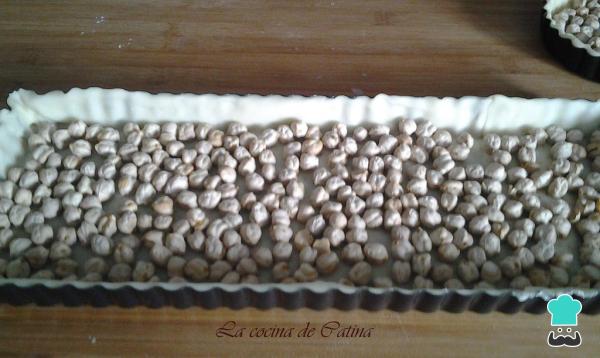
Precalentar el horno a 180 grados, y a continuación, forrar un molde apto para horno con la pasta brisa, ponerle garbanzos para evitar que suba y meter al horno durante 15 minutos. Si queréis podéis preparar vosotros mismos la masa quebrada o brisa con esta receta casera de masa para quiche.